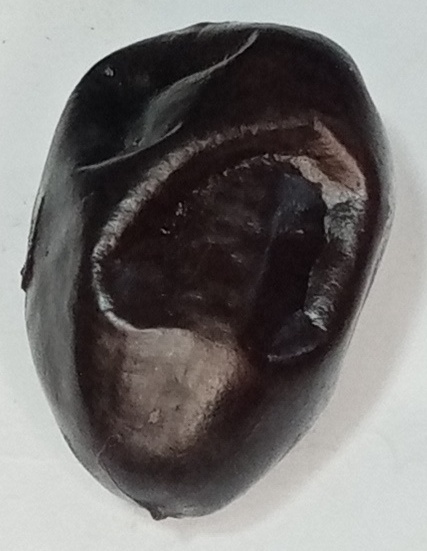
Variety: kupro
Size: large
Grade: grade-1